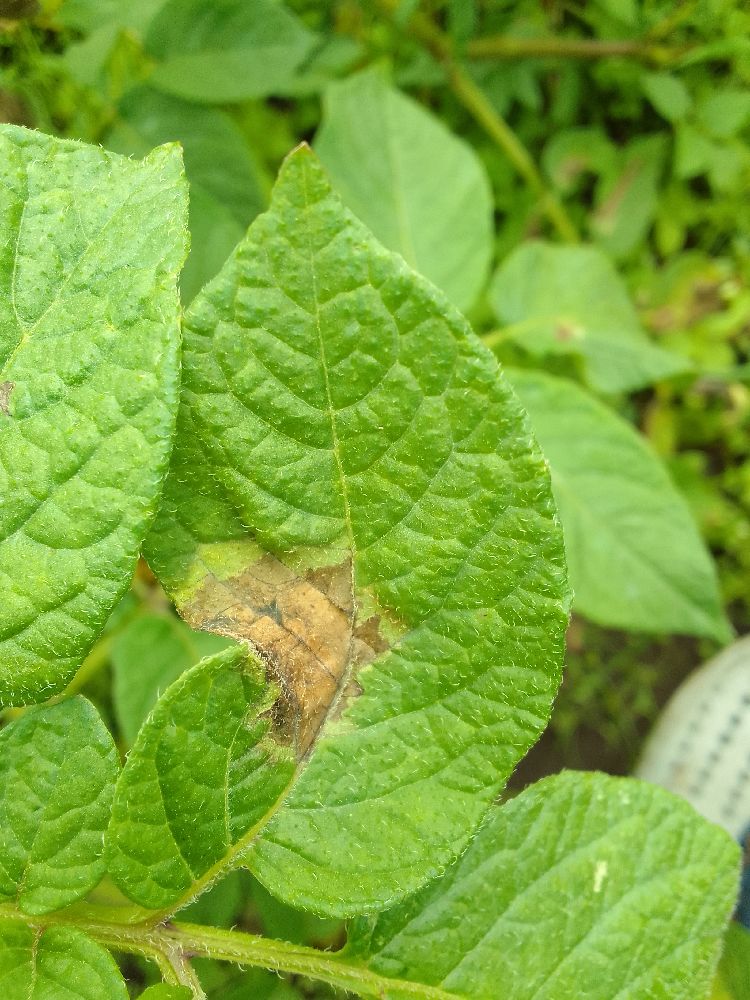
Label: Late blight